Jack Guttenberg

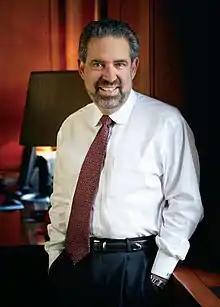

Jack Aaron Guttenberg (born 1951) is an American jurist, legal scholar, and professor of law, who served as Dean of Capital University Law School from 2004 to 2010. He guided the school through implementation of the strategic plan, "Building on our Momentum, Securing our Future".